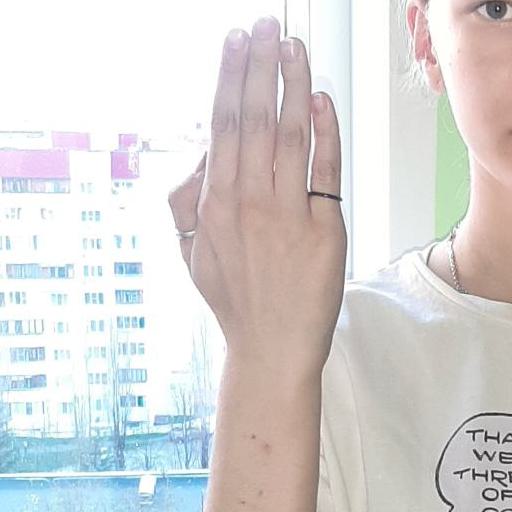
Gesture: stop_inverted